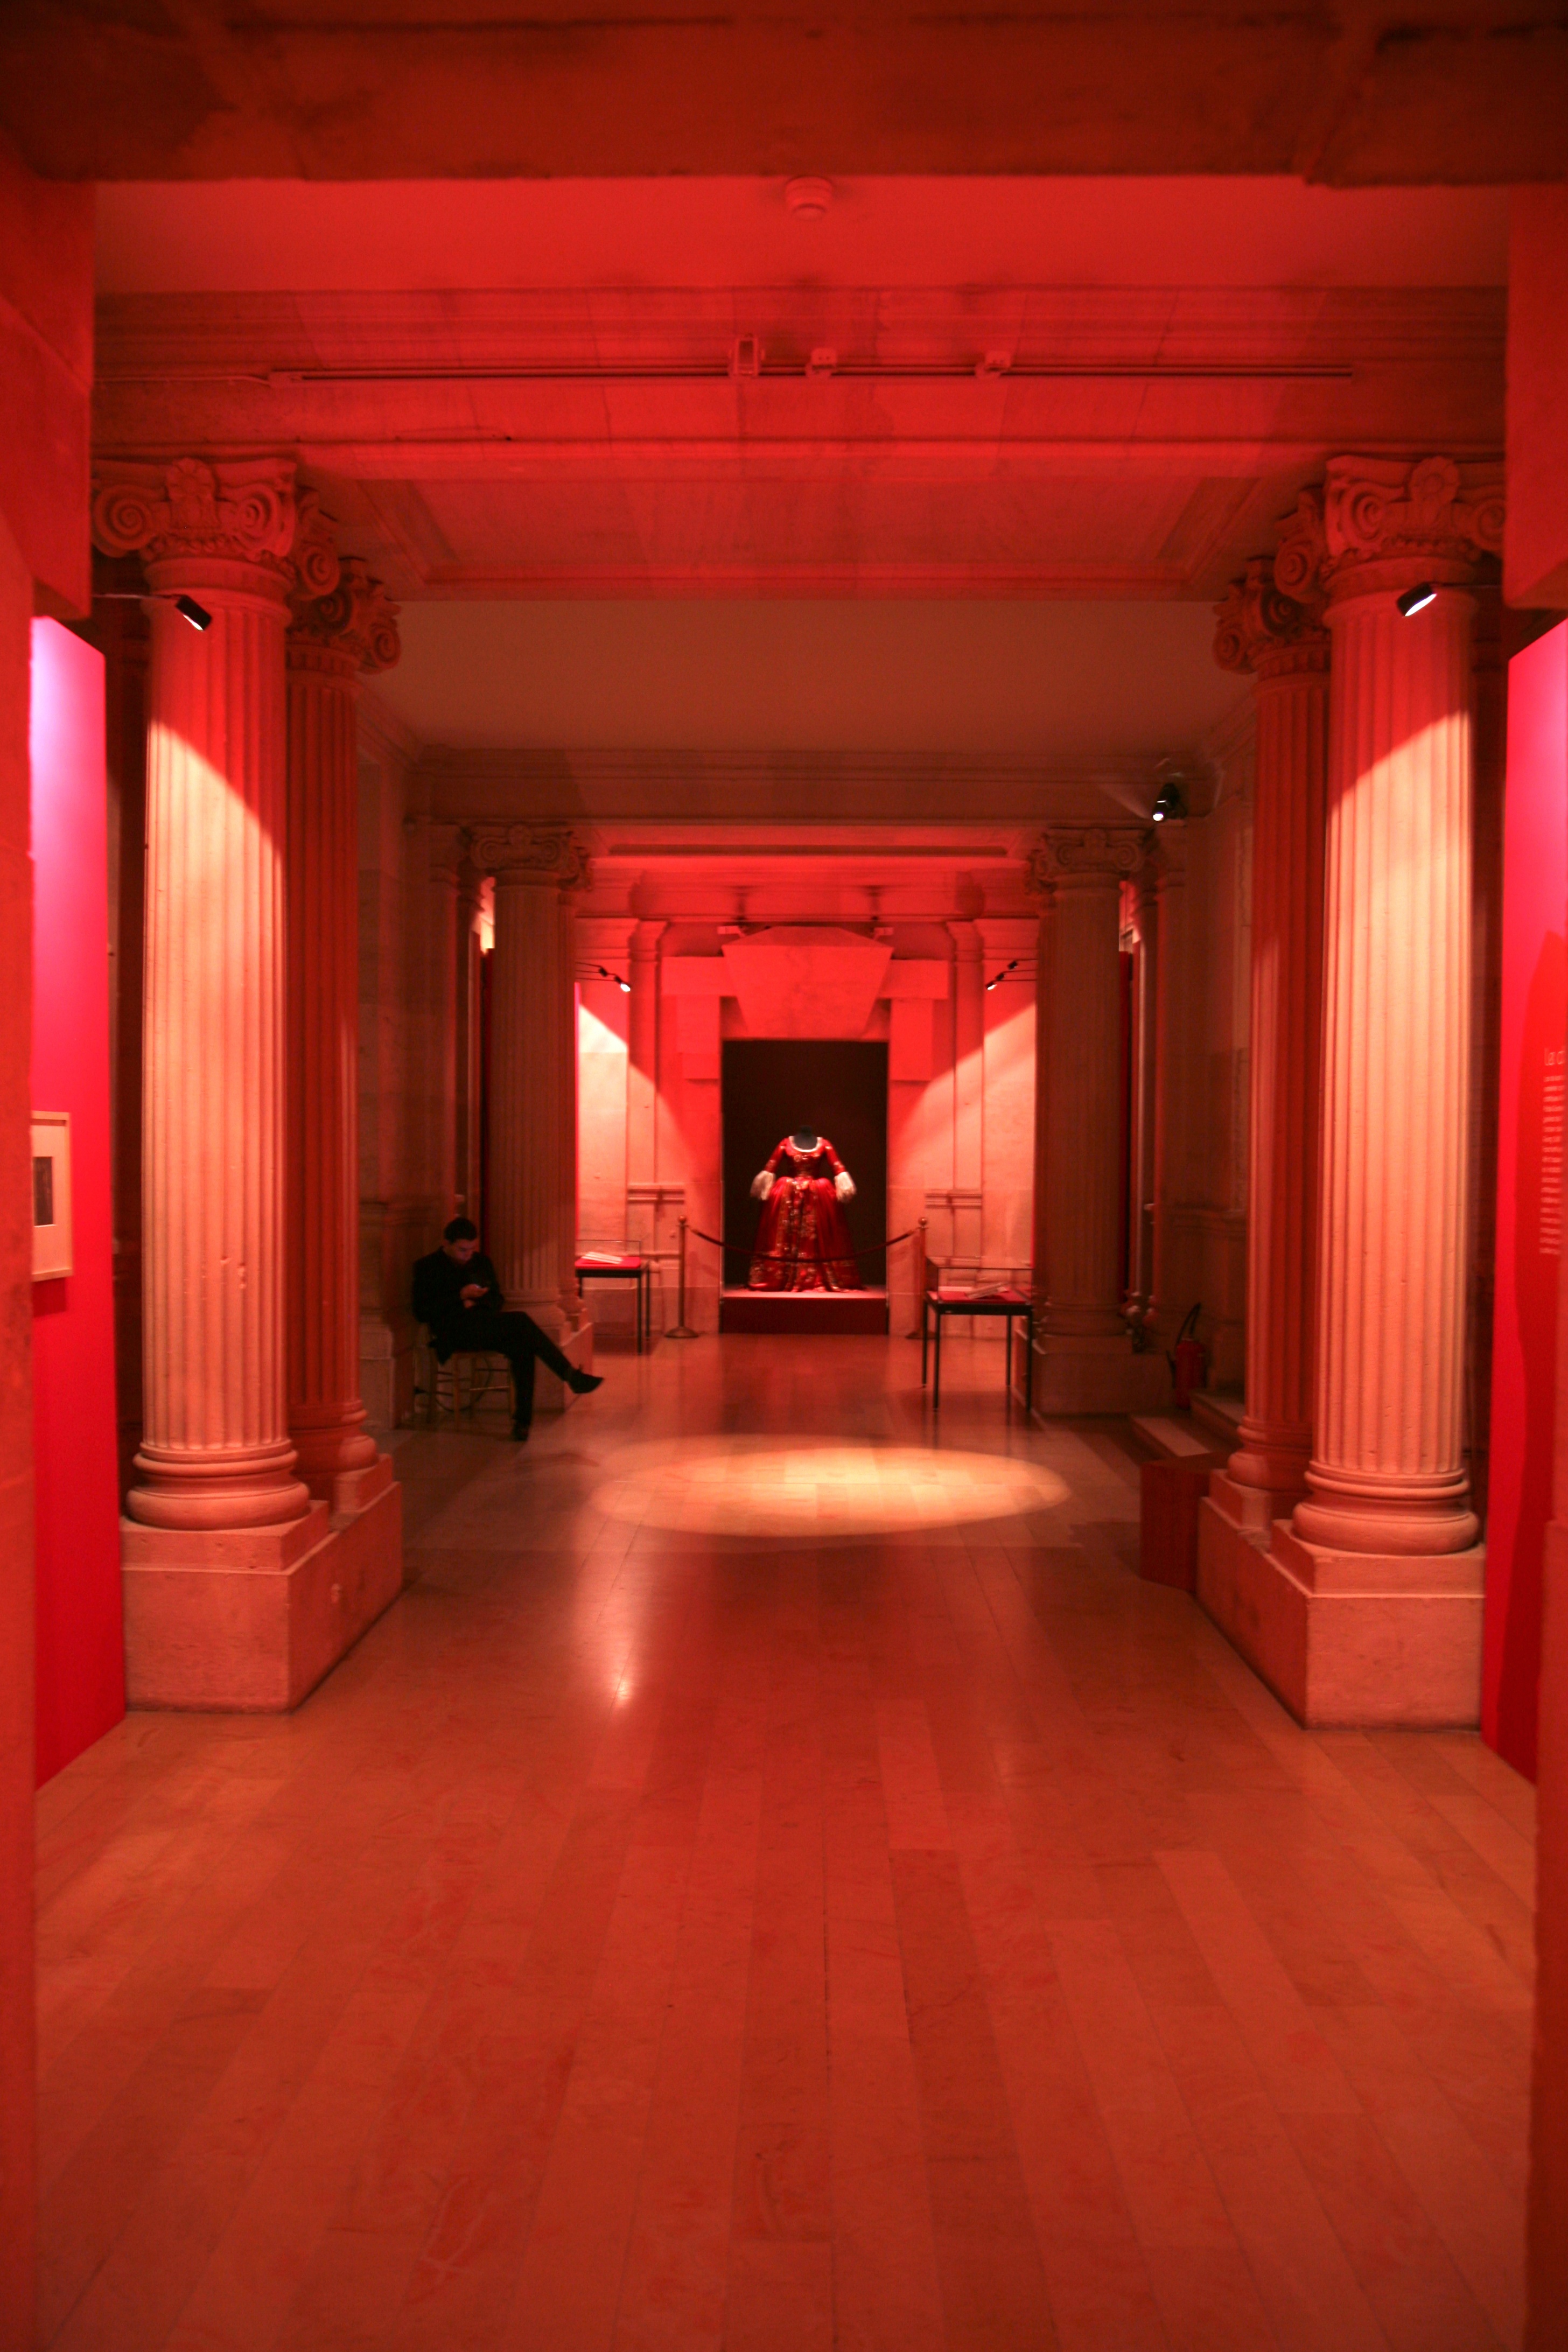
house, paris, red, hall, color, opera, interior design, theatre, stage, exposition, bnf, exhibition, palaisgarnier, operadeparis, liebermann, rolfliebermann, flooring